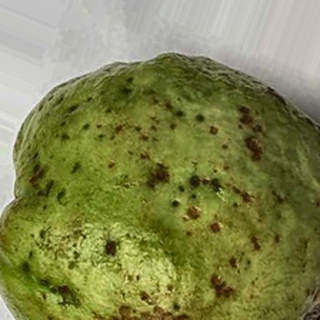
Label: guava_anthracnose